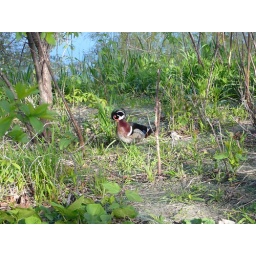
Male Wood duck in grass